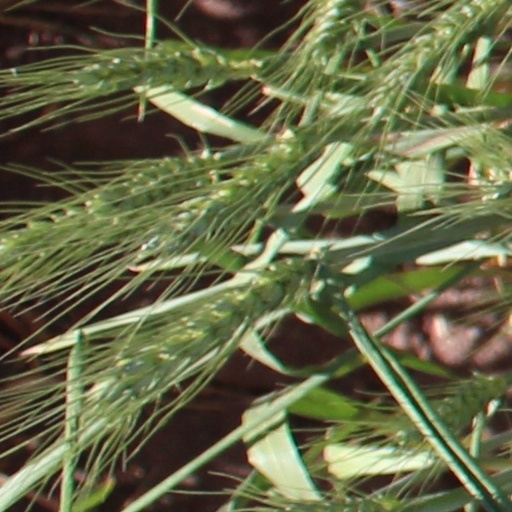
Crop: wheat